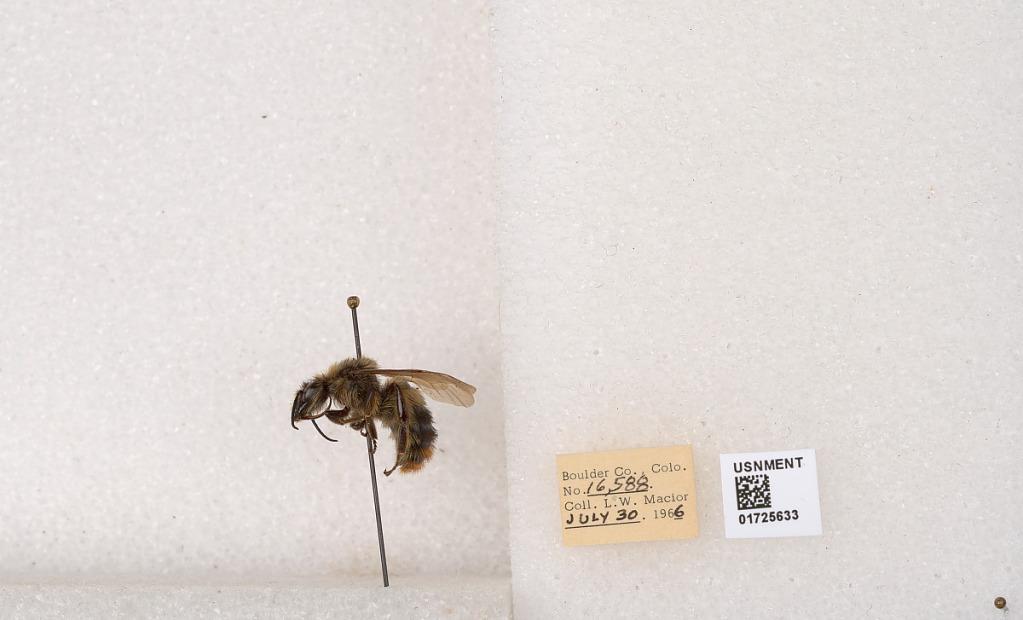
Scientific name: Bombus kirbyellus
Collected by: L. Macior
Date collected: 1966-7-30
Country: United States
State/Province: Colorado
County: Boulder
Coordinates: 40.0925, -105.358